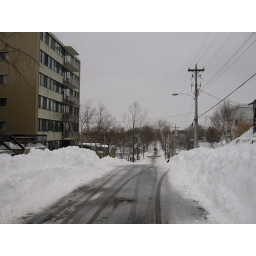
Rose St. 40 is the yellow apartment building in the foreground to the left. 3 days after &amp;quot;White Juan&amp;quot;.